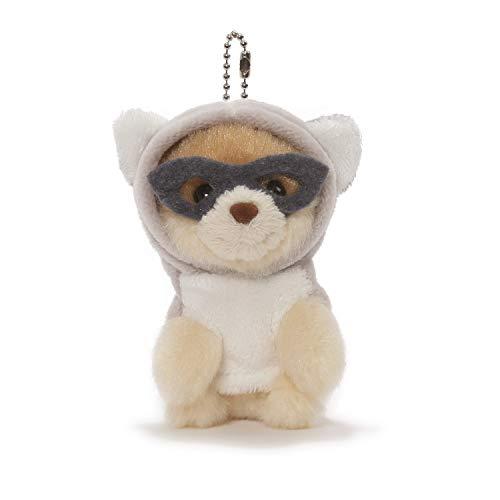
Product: GUND 4061287 World's Cutest Dog Boo Surprise Stuffed Animal Plush Blind Box Series #2: Animal Theme, Multicolor, 3"
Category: Toys & Games | Stuffed Animals & Plush Toys | Stuffed Animals & Teddy Bears
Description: Boo surprise blind box Series 2 collectible Keychain plush.
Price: $10.00
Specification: ProductDimensions:2.7x2.7x2.9inches|ItemWeight:0.48ounces|ShippingWeight:1.44ounces(Viewshippingratesandpolicies)|ASIN:B07F2MLCRD|Itemmodelnumber:4061287|Manufacturerrecommendedage:8yearsandup